86th Street station (Second Avenue Subway)

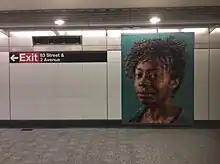
"Subway Portraits": Kara Walker

Close's portraits at the station, titled "Subway Portraits", fall into two main categories. The first category of portraits comprises artists whom Close is familiar with. The station contains portraits of composer Philip Glass in his youth; musician Lou Reed; photographer Cindy Sherman; painter Cecily Brown; artist Kara Walker; and painter Alex Katz. The second category is composed of portraits of younger, more ethnically diverse artists including Zhang Huan, Sienna Shields and Pozsi B. Kolor. In these portraits, Close aimed to highlight the cultural diversity of New York City. He also has two self-portraits within the station.